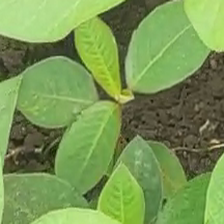
Weed species: Moti_dudhi(Euphorbia_geneculata_L)